Latin Empire

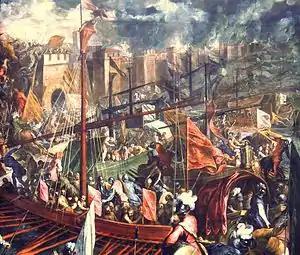
Capture of Constantinople during the Fourth Crusade in 1204.

The initial campaigns of the crusaders in Asia Minor resulted in the capture of most of Bithynia by 1205, with the defeat of the forces of Theodore I Laskaris at Poemanenum and Prusa. Latin successes continued, and in 1207 a truce was signed with Theodore, newly proclaimed Emperor of Nicaea. The Latins inflicted a further defeat on Nicaean forces at the Rhyndakos river in October 1211, and three years later the Treaty of Nymphaeum (1214) recognized their control of most of Bithynia and Mysia.